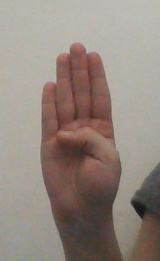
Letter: kaaf